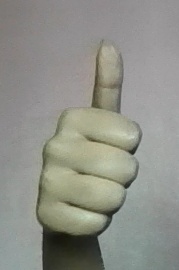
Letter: aleff